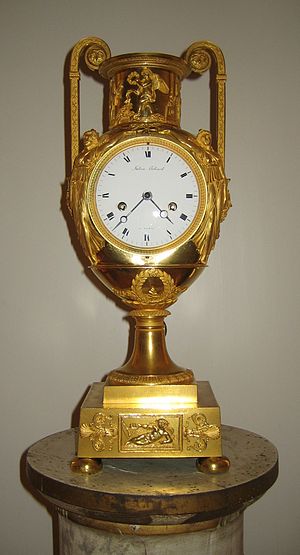
Lueforgyldning
Ur med lueforgyldning (om 1800) fra Julien Béliard, Paris.
Lueforgyldning er den ældst kendte forgyldningsmetode, som blandt andet anvendes på dansk kirkesølv. Den giver en smuk sart guldoverflade på sølvet.